List of historic properties in Kingman, Arizona

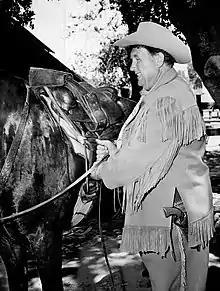
Actor Andy Devine

Route 66, also known as "The Mother Road", received official designation in 1926, after the government enacted a plan for the national highway which would link Chicago with Los Angeles. During its heyday, Route 66 connected the main streets of rural and urban communities. The route represented an opportunity for hundreds of thousands of people who packed up their belongings with the intention of escaping from the ruining effects of the Dust Bowl in the 1930s. Route 66 passed through a section of Kingman in what once was known as "Front St." and is now known as Andy Divine Ave. It played an important role in the history of Kingman and had a positive impact on the businesses on its path. Though historical, Route 66 lost its official United States Highway designation in 1985.